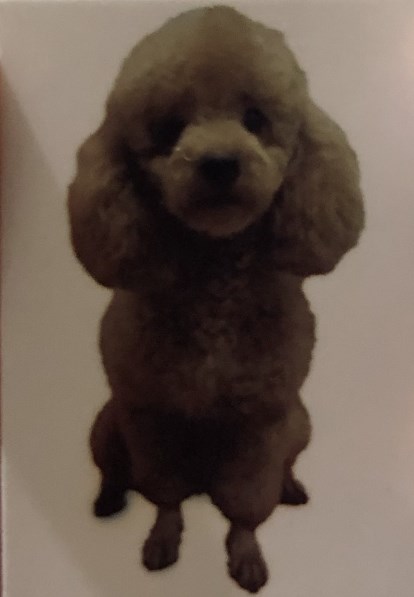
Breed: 2925-n000114-toy_poodle